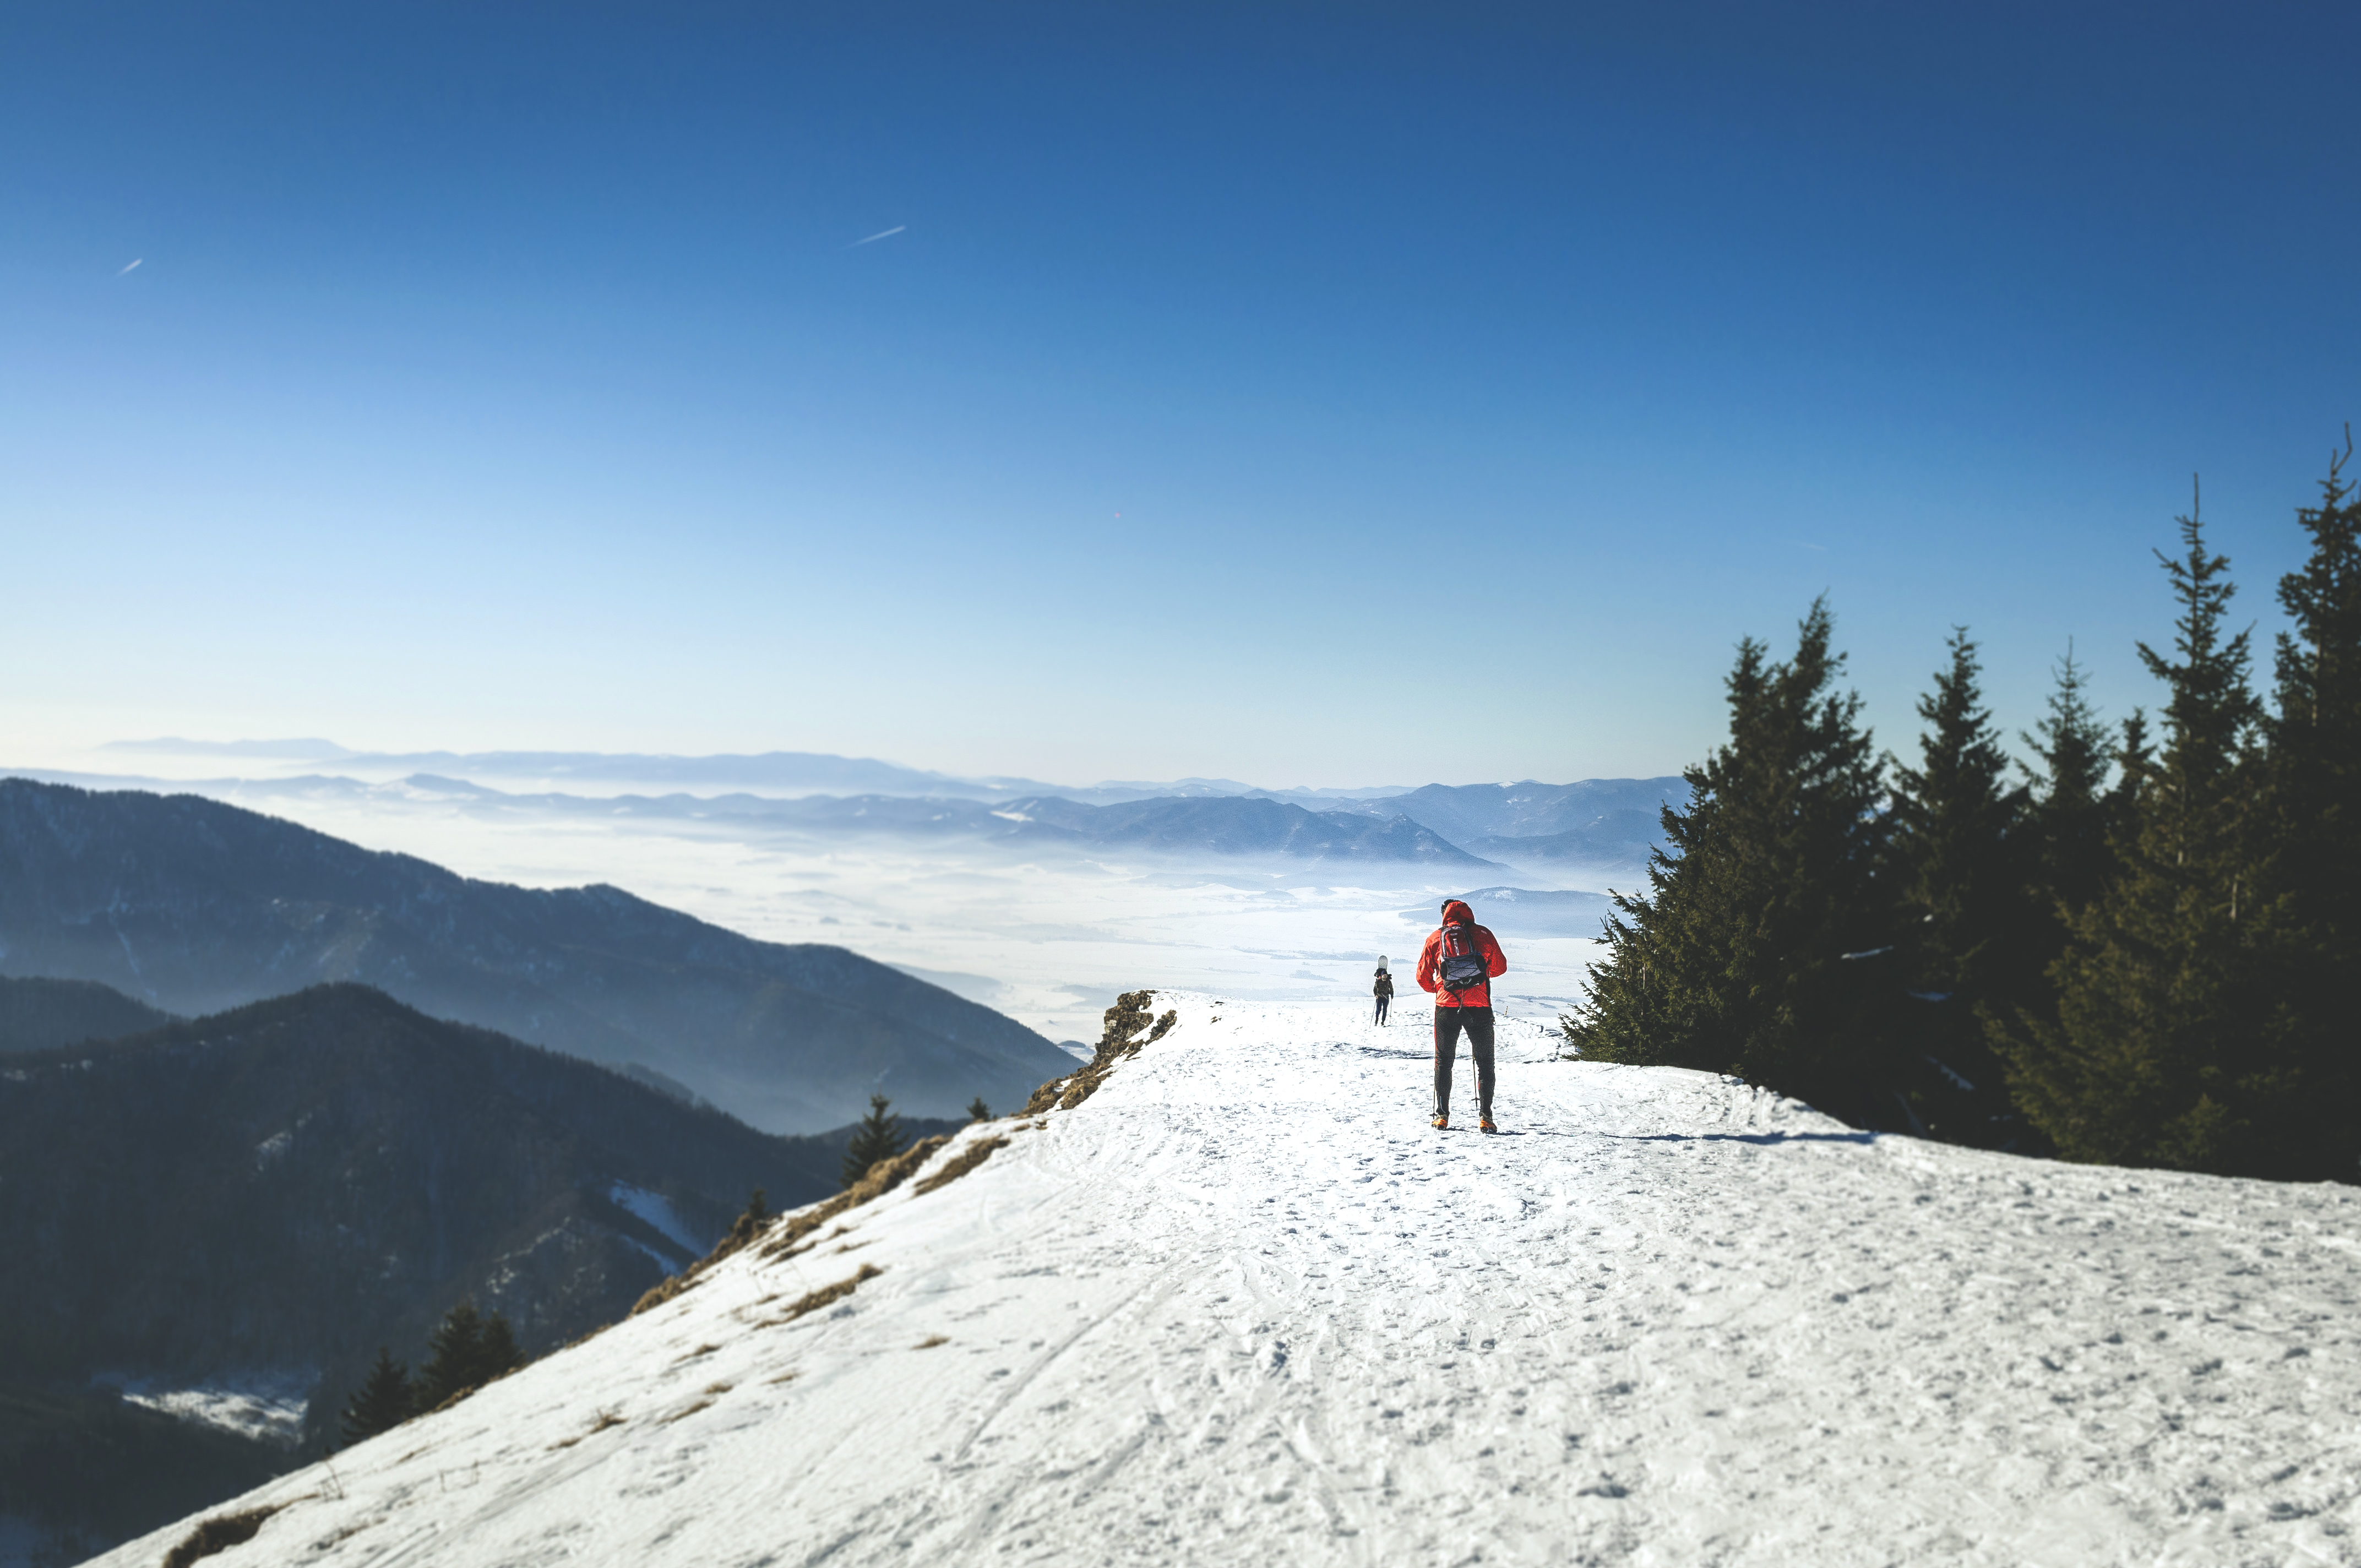
mountain, snow, winter, adventure, mountain range, recreation, weather, skiing, ridge, summit, mountaineering, winter sport, sports, alps, ski, footwear, piste, ski touring, nordic skiing, ski mountaineering, ski equipment, outdoor recreation, mountainous landforms, geological phenomenon